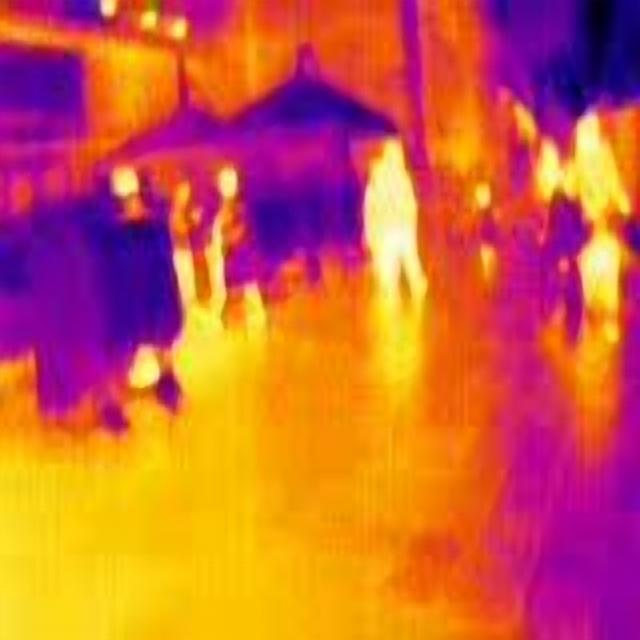
Detected objects:
label: person
label: person
label: person
label: person
label: person
label: person